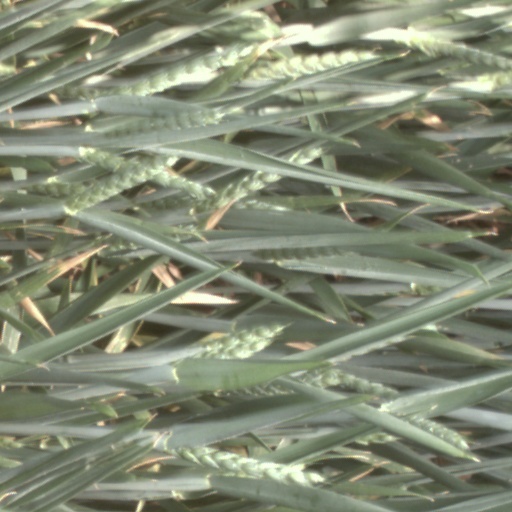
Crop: wheat